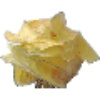
Label: Physalis with Husk 1